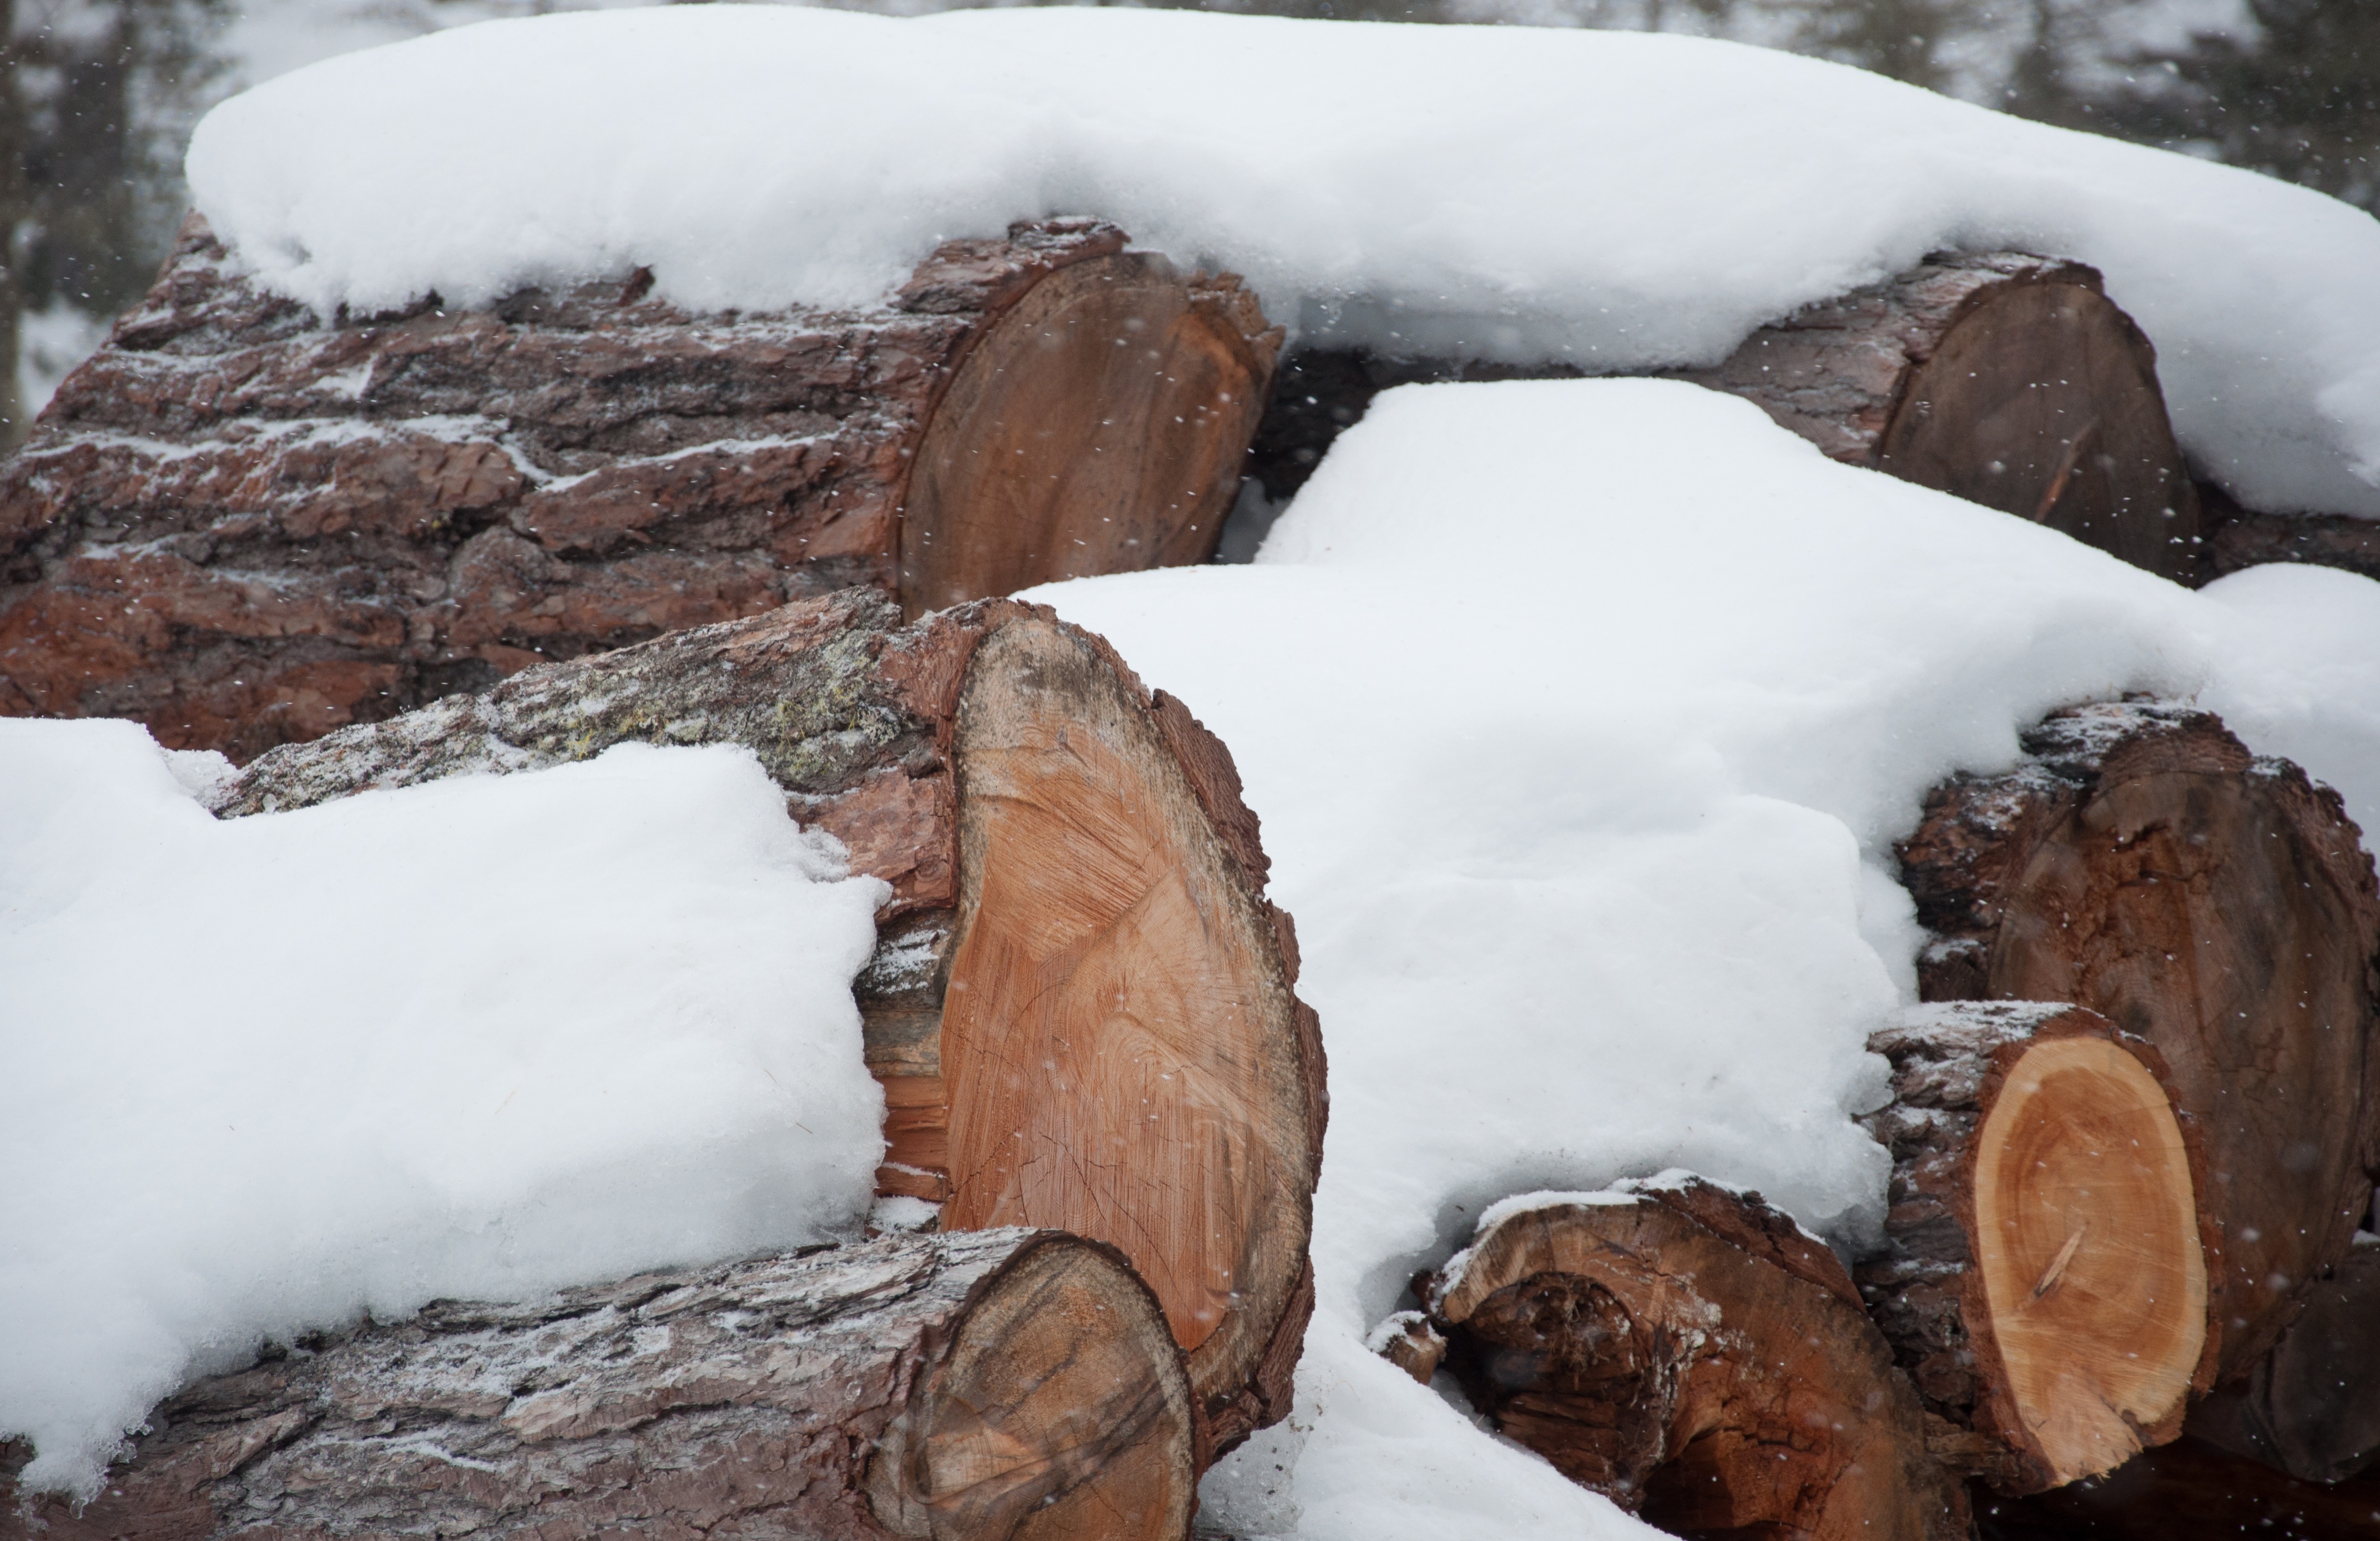
tree, nature, rock, snow, winter, wood, ice, weather, season, winter landscape, freezing, geological phenomenon, engadine